Diet in Hinduism

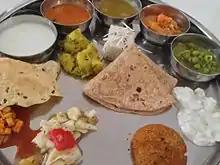
A lacto-vegetarian thali from Indian state of Maharashtra

Diet in Hinduism signifies the diverse traditions found across the Indian subcontinent. Hindu scriptures promote a vegetarian dietary ideal based on the concept of "ahimsa"—non-violence and compassion towards all beings. According to a Pew Research Center survey, 44% of Hindus say they are vegetarian.